Vugar Gashimov

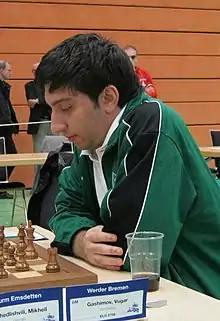
Gashimov in 2011

Vugar Gasim oghlu Hashimov (24 July 1986 – 11 January 2014), known internationally as Vugar Gashimov, was an Azerbaijani chess grandmaster. He was a noted player of blitz chess. At his peak ranking, he was No. 6 in the world, achieved in November 2009.